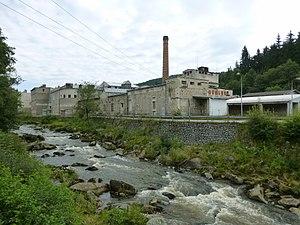
Loučovice est une commune du district de Český Krumlov, dans la région de Bohême-du-Sud, en République tchèque. Sa population s'élevait à 1 597 habitants en 2020.